Oenanthe crocata

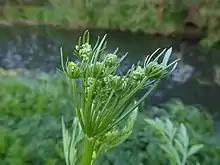
Atypically large and numerous bracteoles on an immature umbel

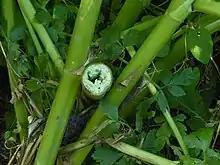
Section of a cut stem, which had a diameter of 3.2 cm

Although hemlock water-dropwort has been recognised as a distinct plant for centuries, the modern definition was worked out by Artedius in the early 18th century, and the name was published by Linnaeus in 1753 in "Species Plantarum".